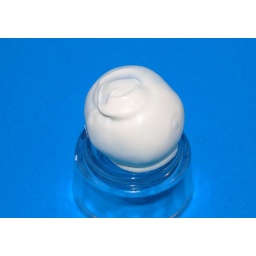
French vanilla cake blended with coconut puree, pineapple juice and dark rum, dipped in white chocolate.